SMS Seydlitz

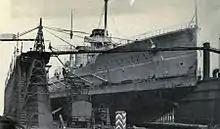
A large ship in a drydock, surrounded by construction equipment.

The keel for laid down on 4 February 1911 at the Blohm & Voss shipyard in Hamburg; she was named after the Prussian cavalry general Friedrich Wilhelm von Seydlitz. She was launched on 30 March 1912, and was christened by Karl Wilhelm Heinrich von Kleist. A shipyard crew took the ship to Kiel in April 1913, conducting acceptance testing on the way. There on 22 May, the ship was commissioned into the German fleet, her crew being taken from the old armored cruiser , which had been recently transferred to the reserve fleet. Her first commander was (KzS—Captain at Sea) Moritz von Egidy. then began sea trials, which were interrupted from 29 June to 3 July. In late June, was ordered to join the Kaiser at the Kiel Week sailing regatta, though the voyage was used to calculate fuel consumption. While there, the ship received a visit from the Kaiser on 29 June and King Victor Emmanuel III of Italy on 3 July.